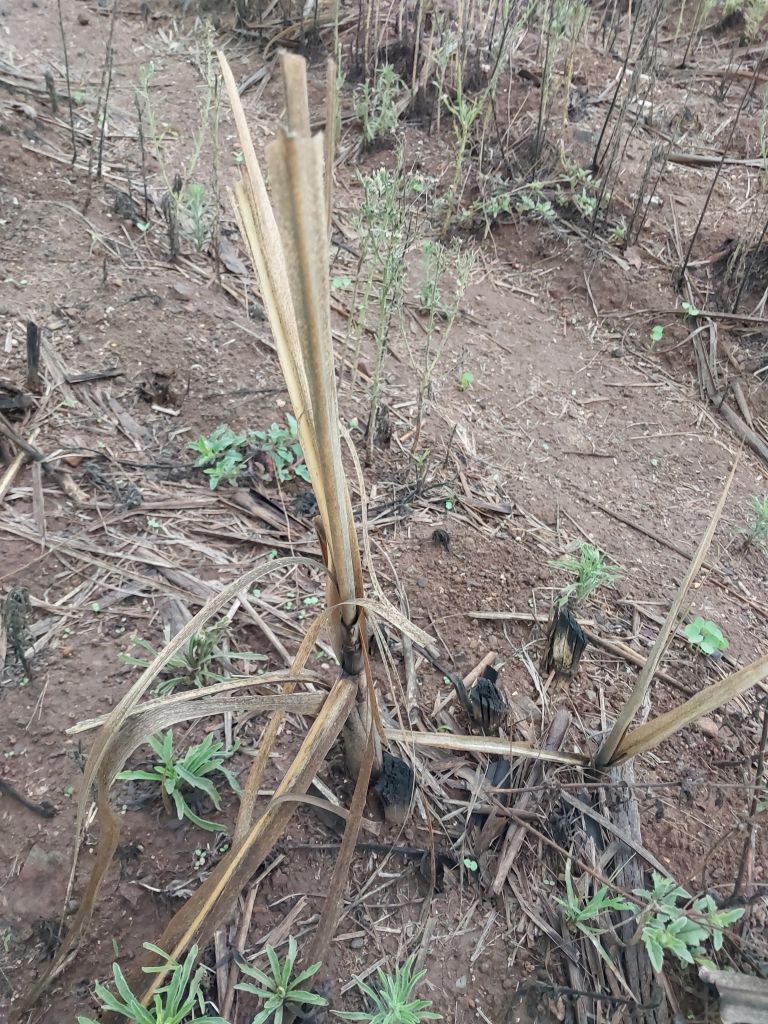
Label: Sett Rot